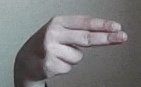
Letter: ain